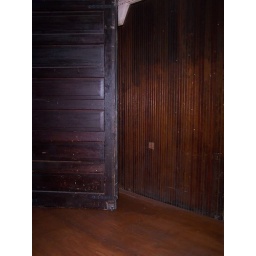
big wooden doors separating the dining and dance floor rooms - can go flush against wall